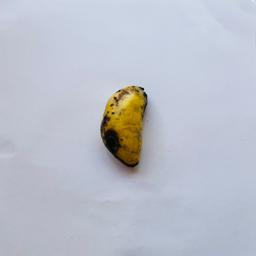
Banana variety: Sabri Kola